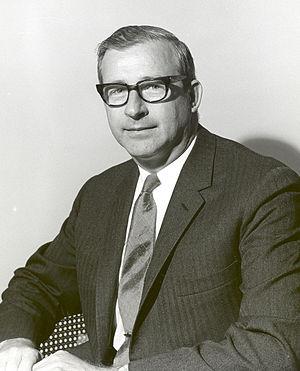
L'administrateur de la National Aeronautics and Space Administration est la plus haute fonction d'un fonctionnaire de la National Aeronautics and Space Administration, l'agence spatiale des États-Unis. L'administrateur sert de haut conseiller en sciences de l'espace auprès du président des États-Unis. Selon la NASA, le rôle de l'administrateur est de « diriger l'équipe de la NASA et de gérer ses ressources pour faire progresser la Vision pour l'exploration spatiale ».
Thomas Otten Paine est un scientifique américain, et le troisième administrateur de la NASA, du 8 octobre 1968 au 15 septembre 1970.